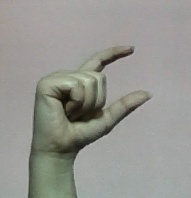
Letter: dal